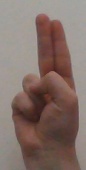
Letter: taa